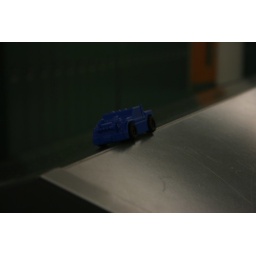
The car is rolling down the lockers. Great depth of field in this one!